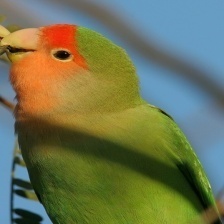
Species: ROSY FACED LOVEBIRD
Scientific name: AGAPORNIS ROSEICOLLIS